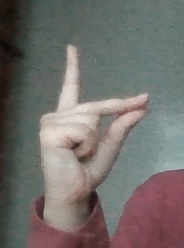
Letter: ta